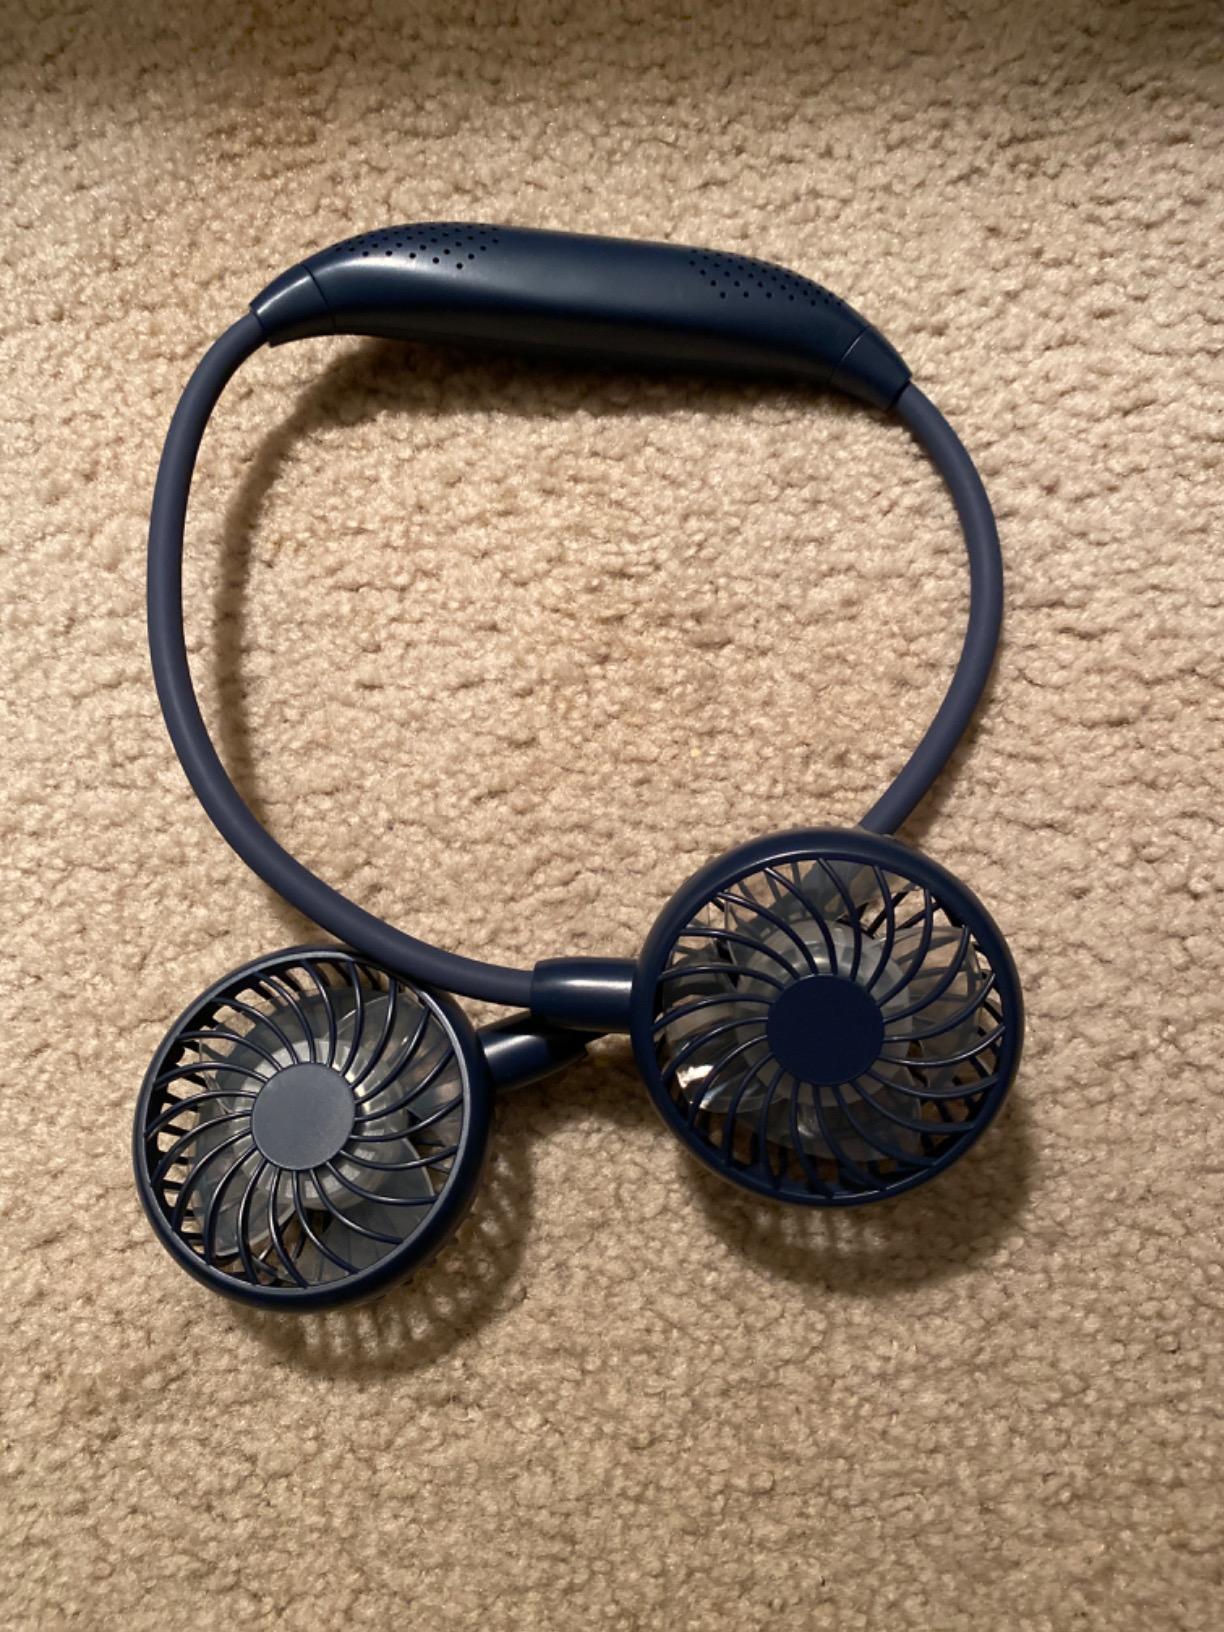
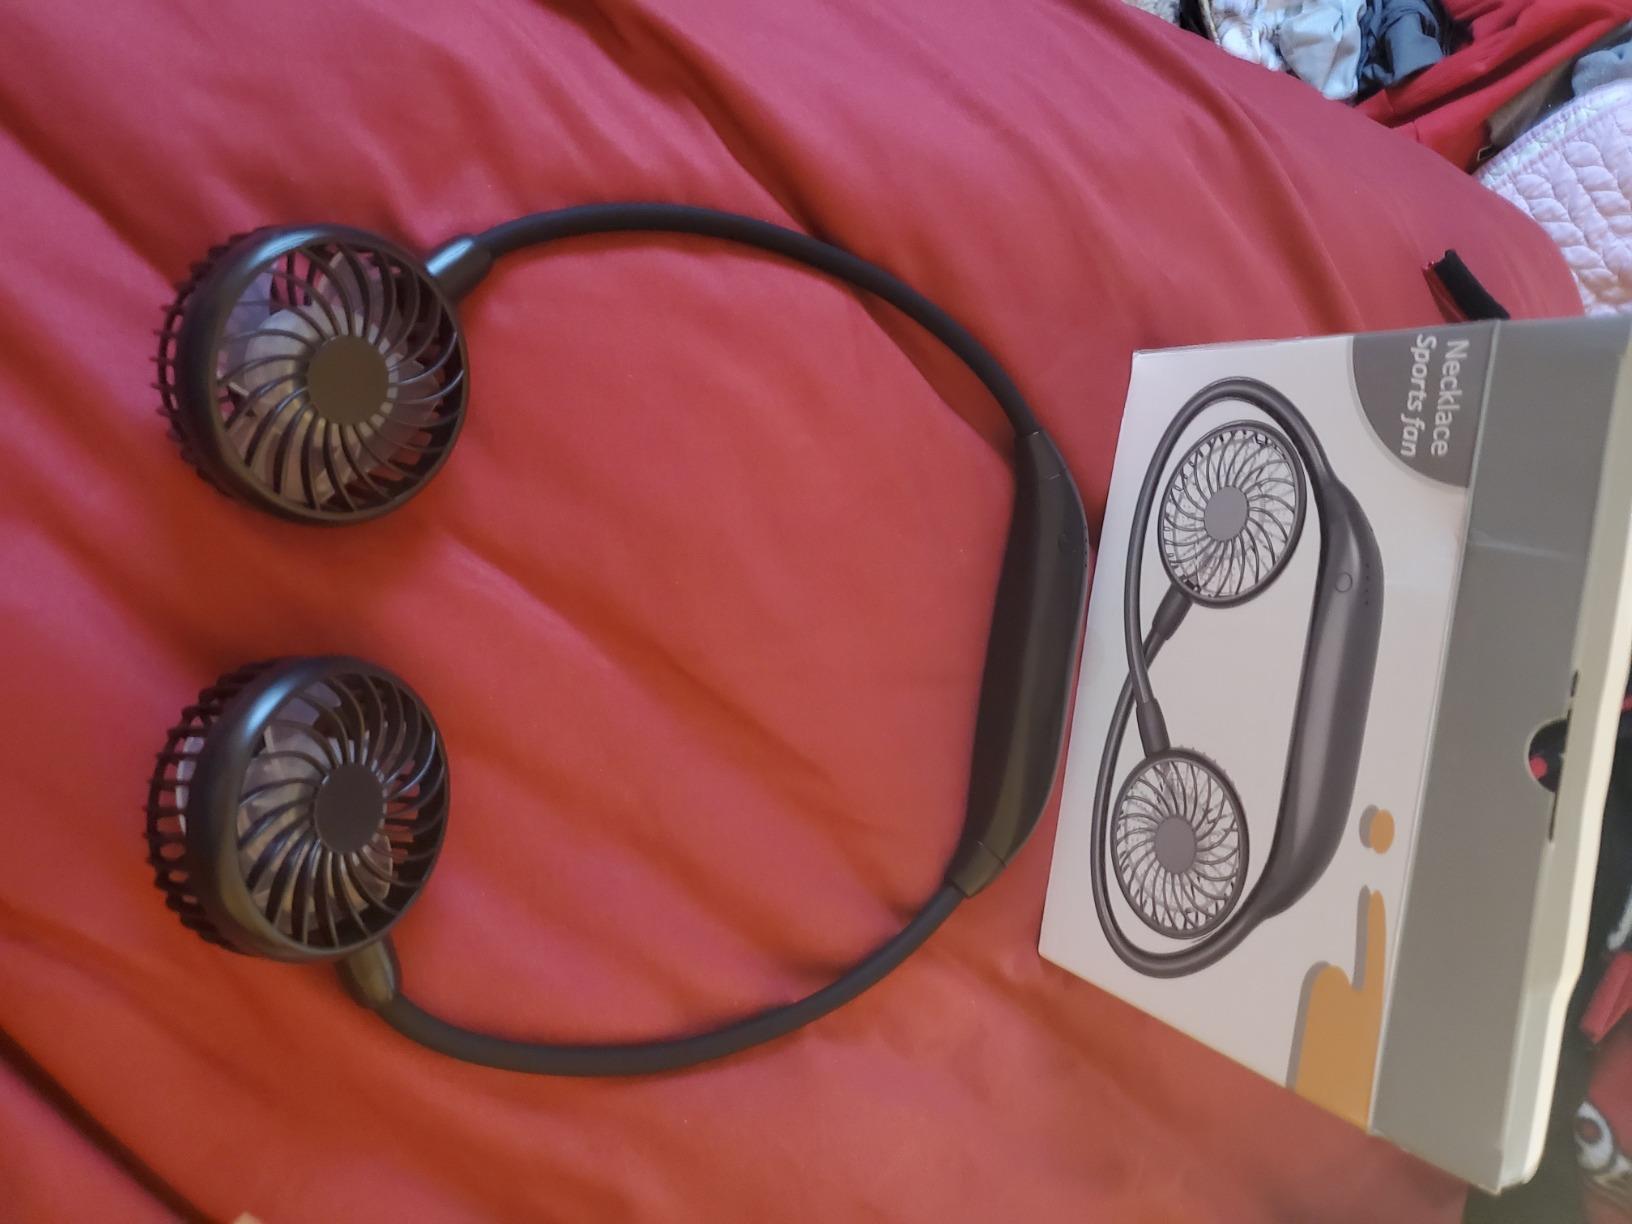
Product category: fan
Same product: no